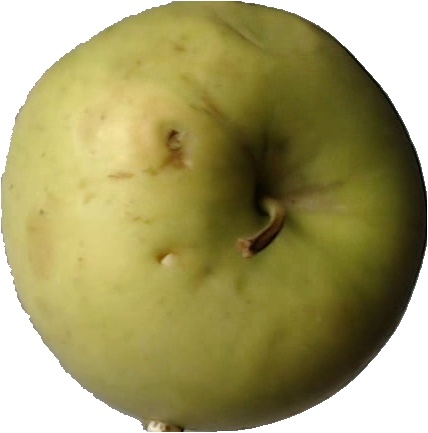
Label: apple_golden_3